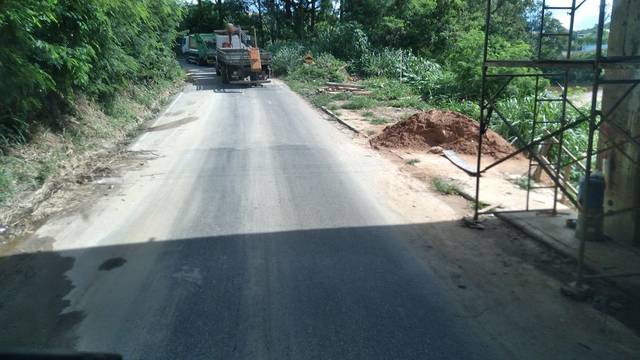
Region: Brazil
Coordinates: -19.876, -43.858